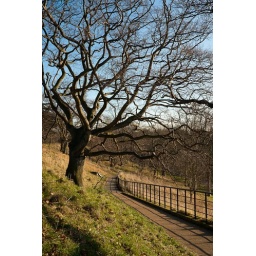
Winter landscape with a path and tree against a clear blue sky